3rd (City of London) Battalion, London Regiment

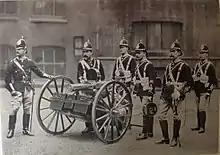
Machine gun, 3rd London Rifle Volunteers.1893

The Stanhope Memorandum of December 1888 proposed a comprehensive Mobilisation Scheme for Volunteer units, which would assemble in their own brigades at key points in case of war. In peacetime, these brigades provided a structure for collective training. The battalion formed part of the West London Brigade, together with other VBs of the Royal Fusiliers and Middlesex Regiment.